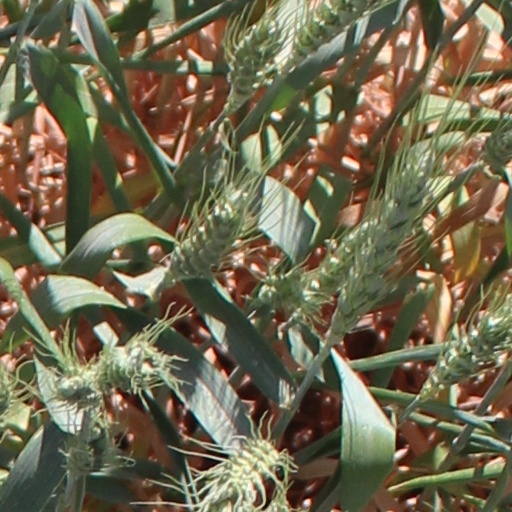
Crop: wheat